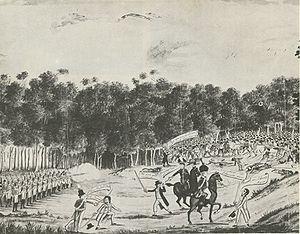
Cette page concerne l'année 1804 du calendrier grégorien.
4 - 5 mars : rébellion des prisonniers irlandais de la colonie pénitentiaire de Castle Hill, en Australie.